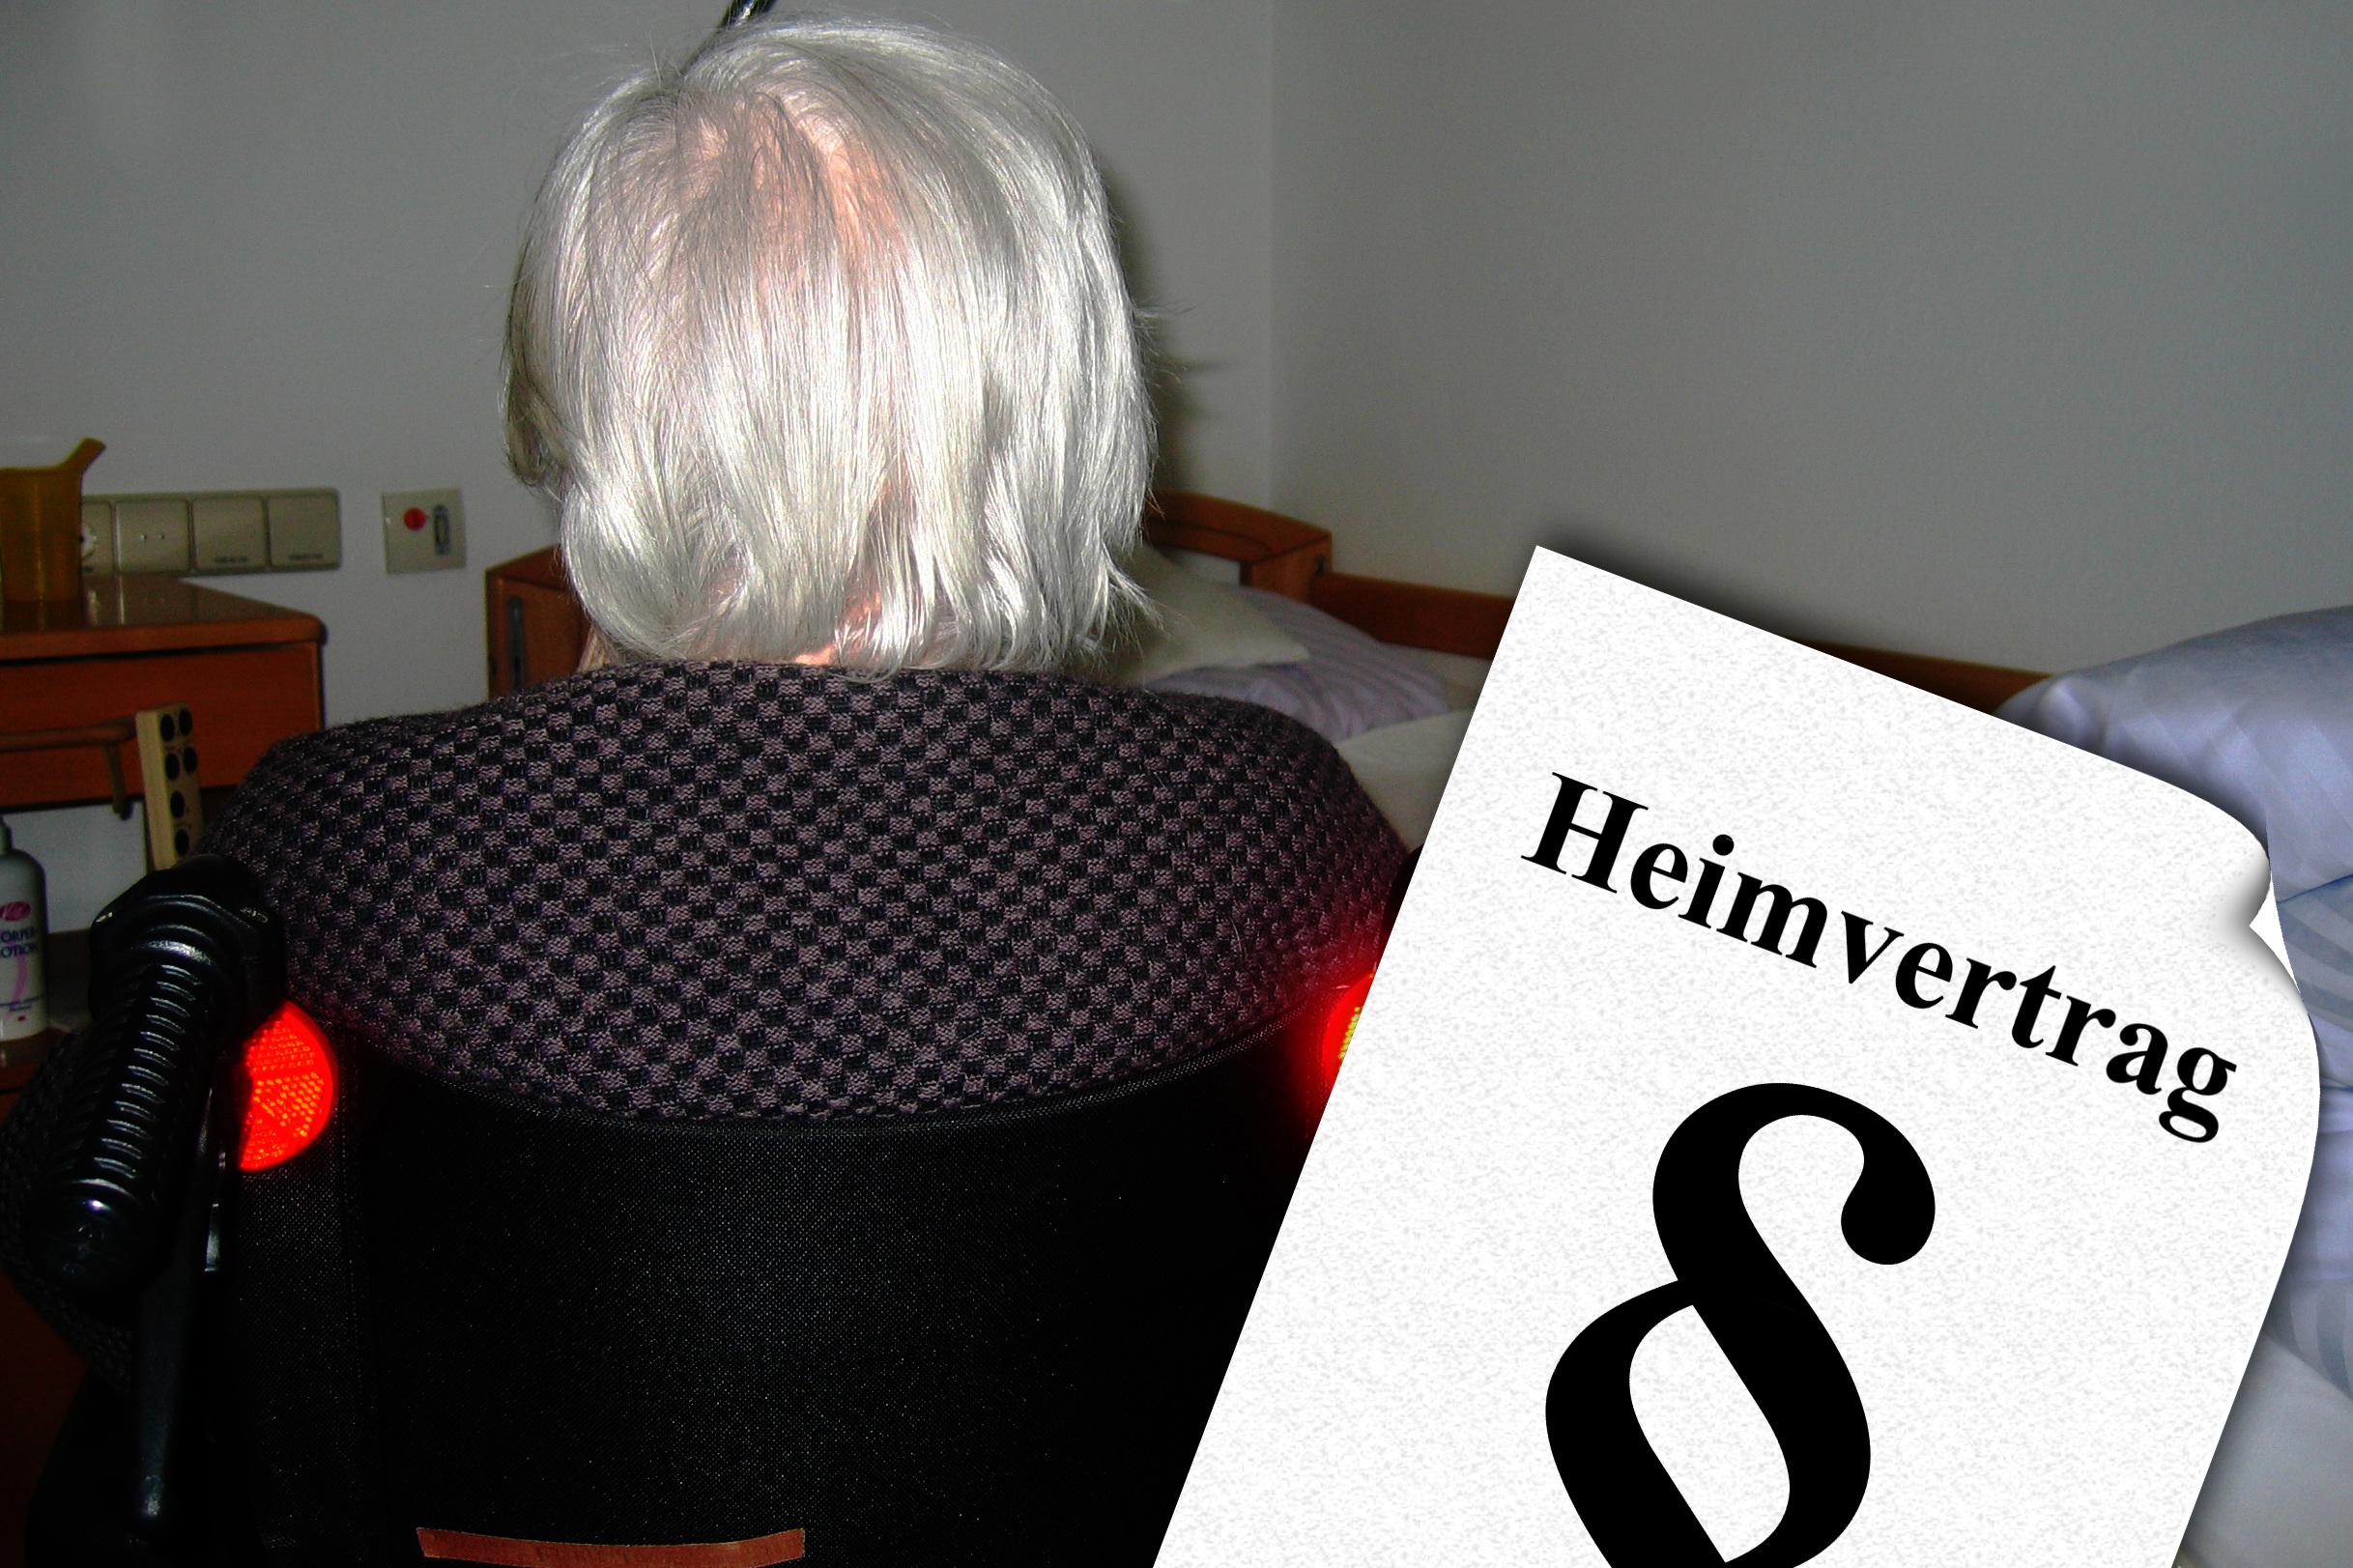
writing, old, human, care, grandma, brand, design, glasses, age, seniors, supply, disease, dependent, sense, care for the elderly, constant, retirement home, care costs, nationals, old people's home, dementia, alzheimer's, resident, calcification, need of care